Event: Nepal Earthquake
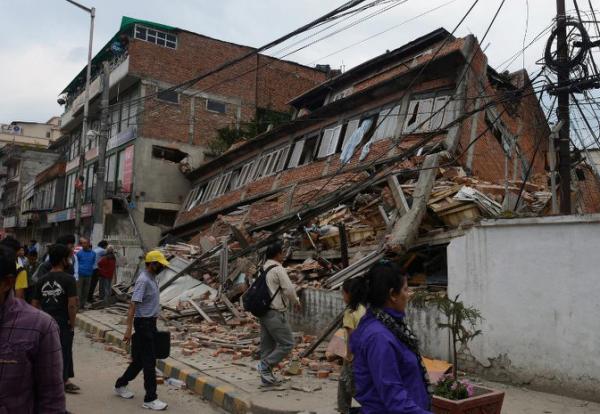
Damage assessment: damage